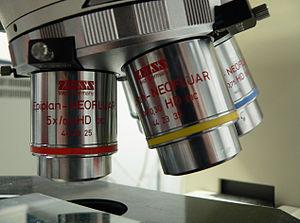
Loupe binoculaire
Un objectif est un système optique constitué d'un ensemble de lentilles optiques simples ou composées en verre minéral ou organique qui forment une succession de dioptres sphériques, asphériques ou plans qui caractérise le premier élément de l'instrument d'optique qui reçoit les rayons lumineux émanant de l'« objet ».